Miroslav Gospel

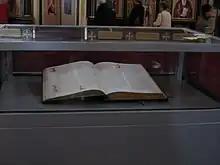
A copy of the Miroslav Gospel at the Church of Saint Sava

Miroslav Gospel is a 362-page Serbian illuminated manuscript Gospel Book on parchment with very rich decorations. It is one of the oldest surviving documents written in the Serbian recension of Church Slavonic. The gospel is considered a masterpiece of illustration and calligraphy.